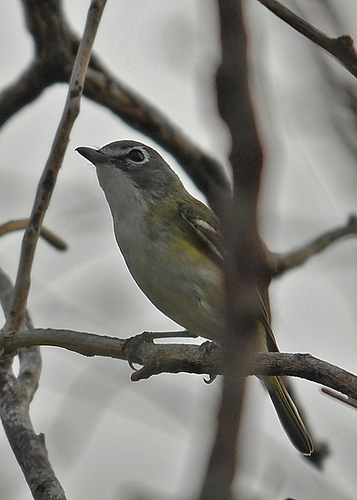
the bird has a grey breast and throat as well as a black eyering.
this small bird has a white chest and belly along with a black back with flecks of yellow.
a small grey bird has white feathers with yellow spots on it's side.
this is a gray bird with a white belly and yellow sides.
a brown bird that is pale brown on its ventral side and dark brown on its dorsal side, and has a big black eye with white eyering.
this bird is black with grey on its belly and has a very short beak.
this bird has a grey bill with a black eye and grey feet.
this bird has a white breast and throat, grey crown, and green back.
this particular bird has a belly that is gray with yellow sides
this is a mostly grey bird with a lighter grey breast.
Species: Blue Headed Vireo